Innermost inner core

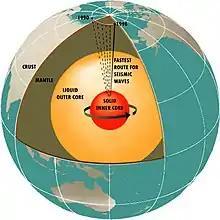
Earth's solid inner core

Earth is proposed to have an innermost inner core, distinct from its inner core. It is surrounded by the inner core, and is composed of solid iron in a different, but unknown structure from the inner core.